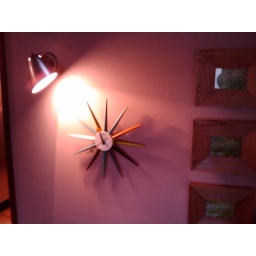
clock in blue house